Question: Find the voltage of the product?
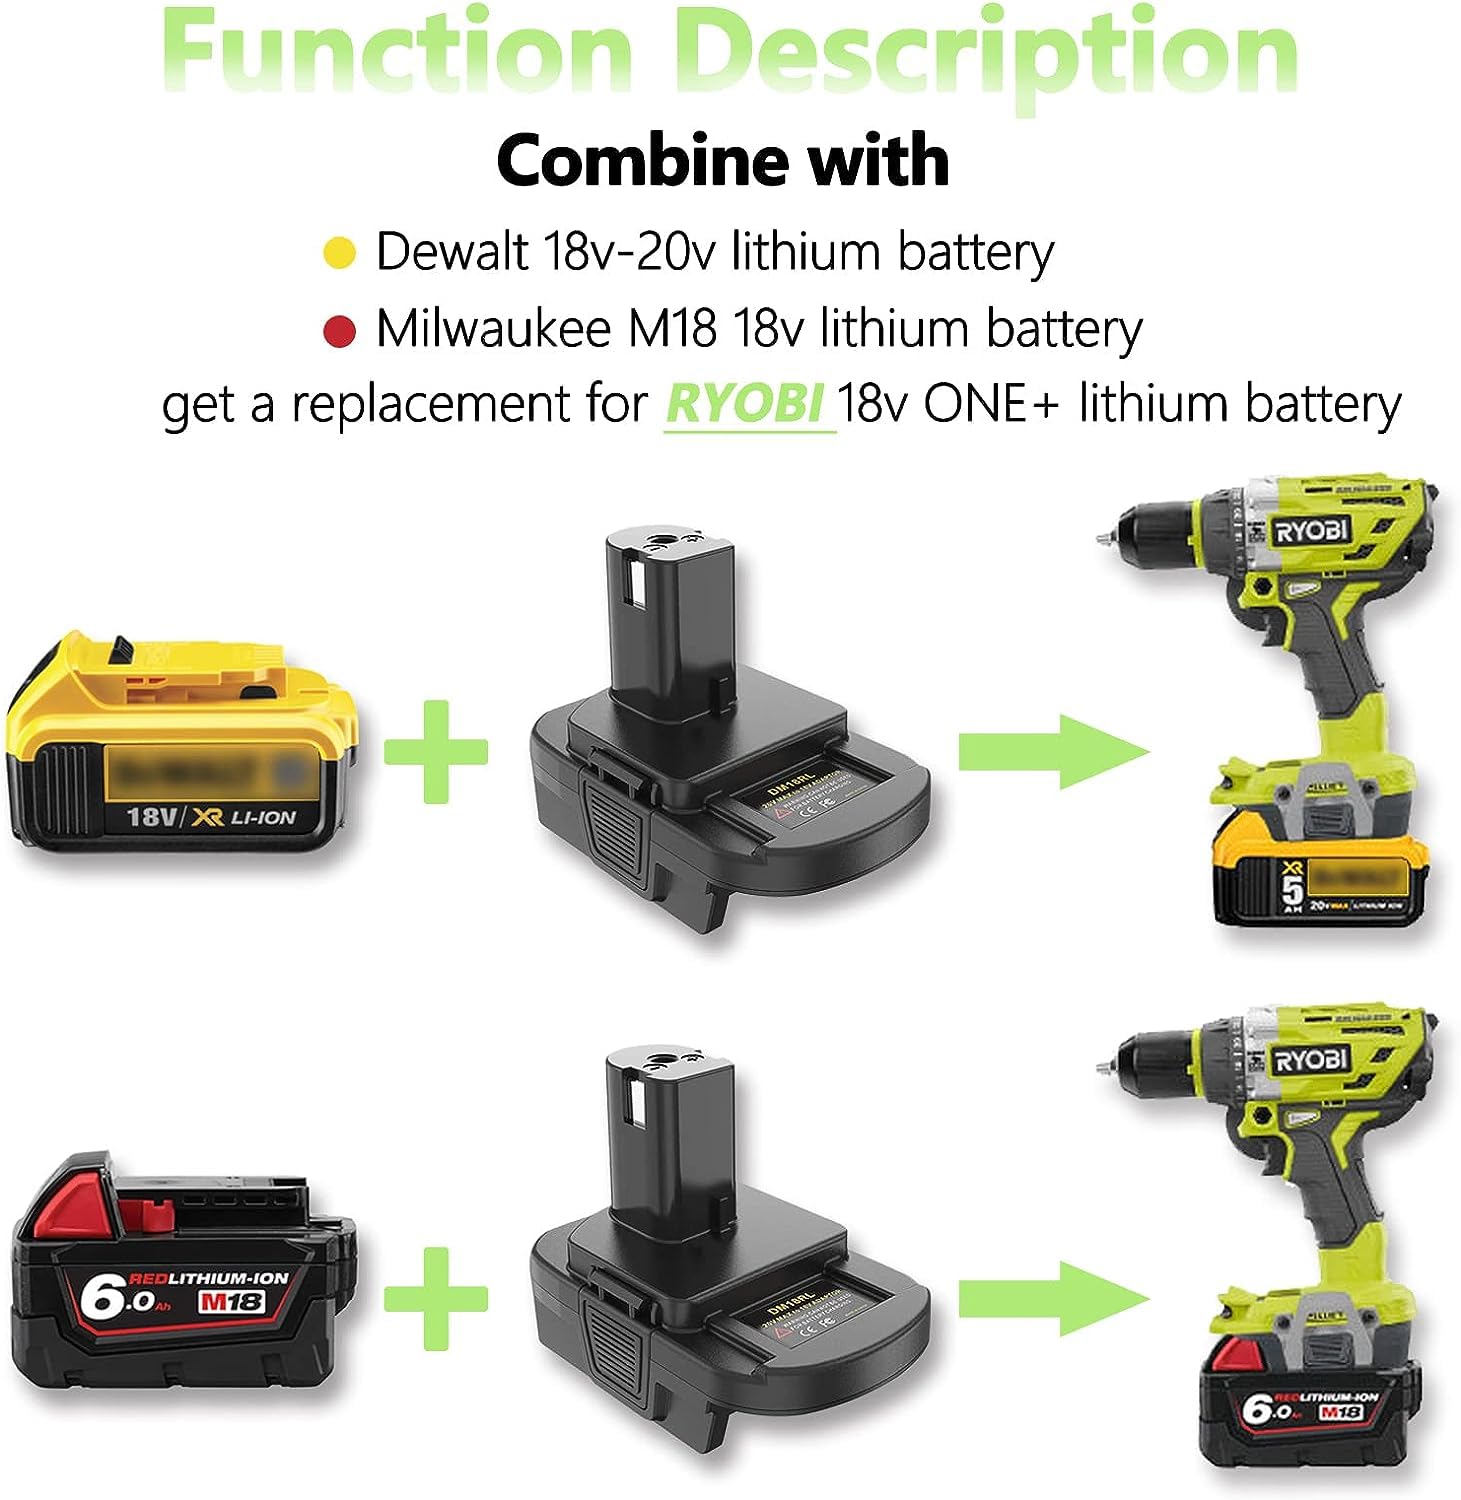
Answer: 18.0 volt